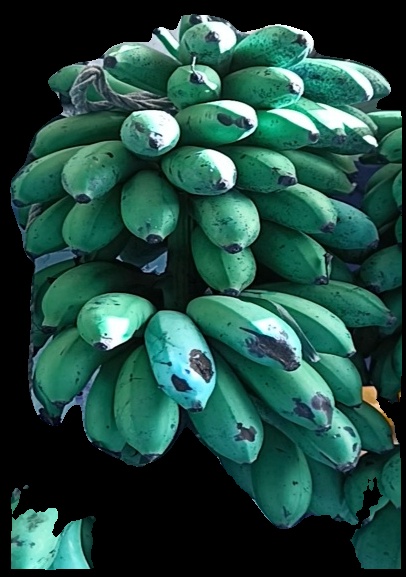
Variety: rasbale
Grade: grade2